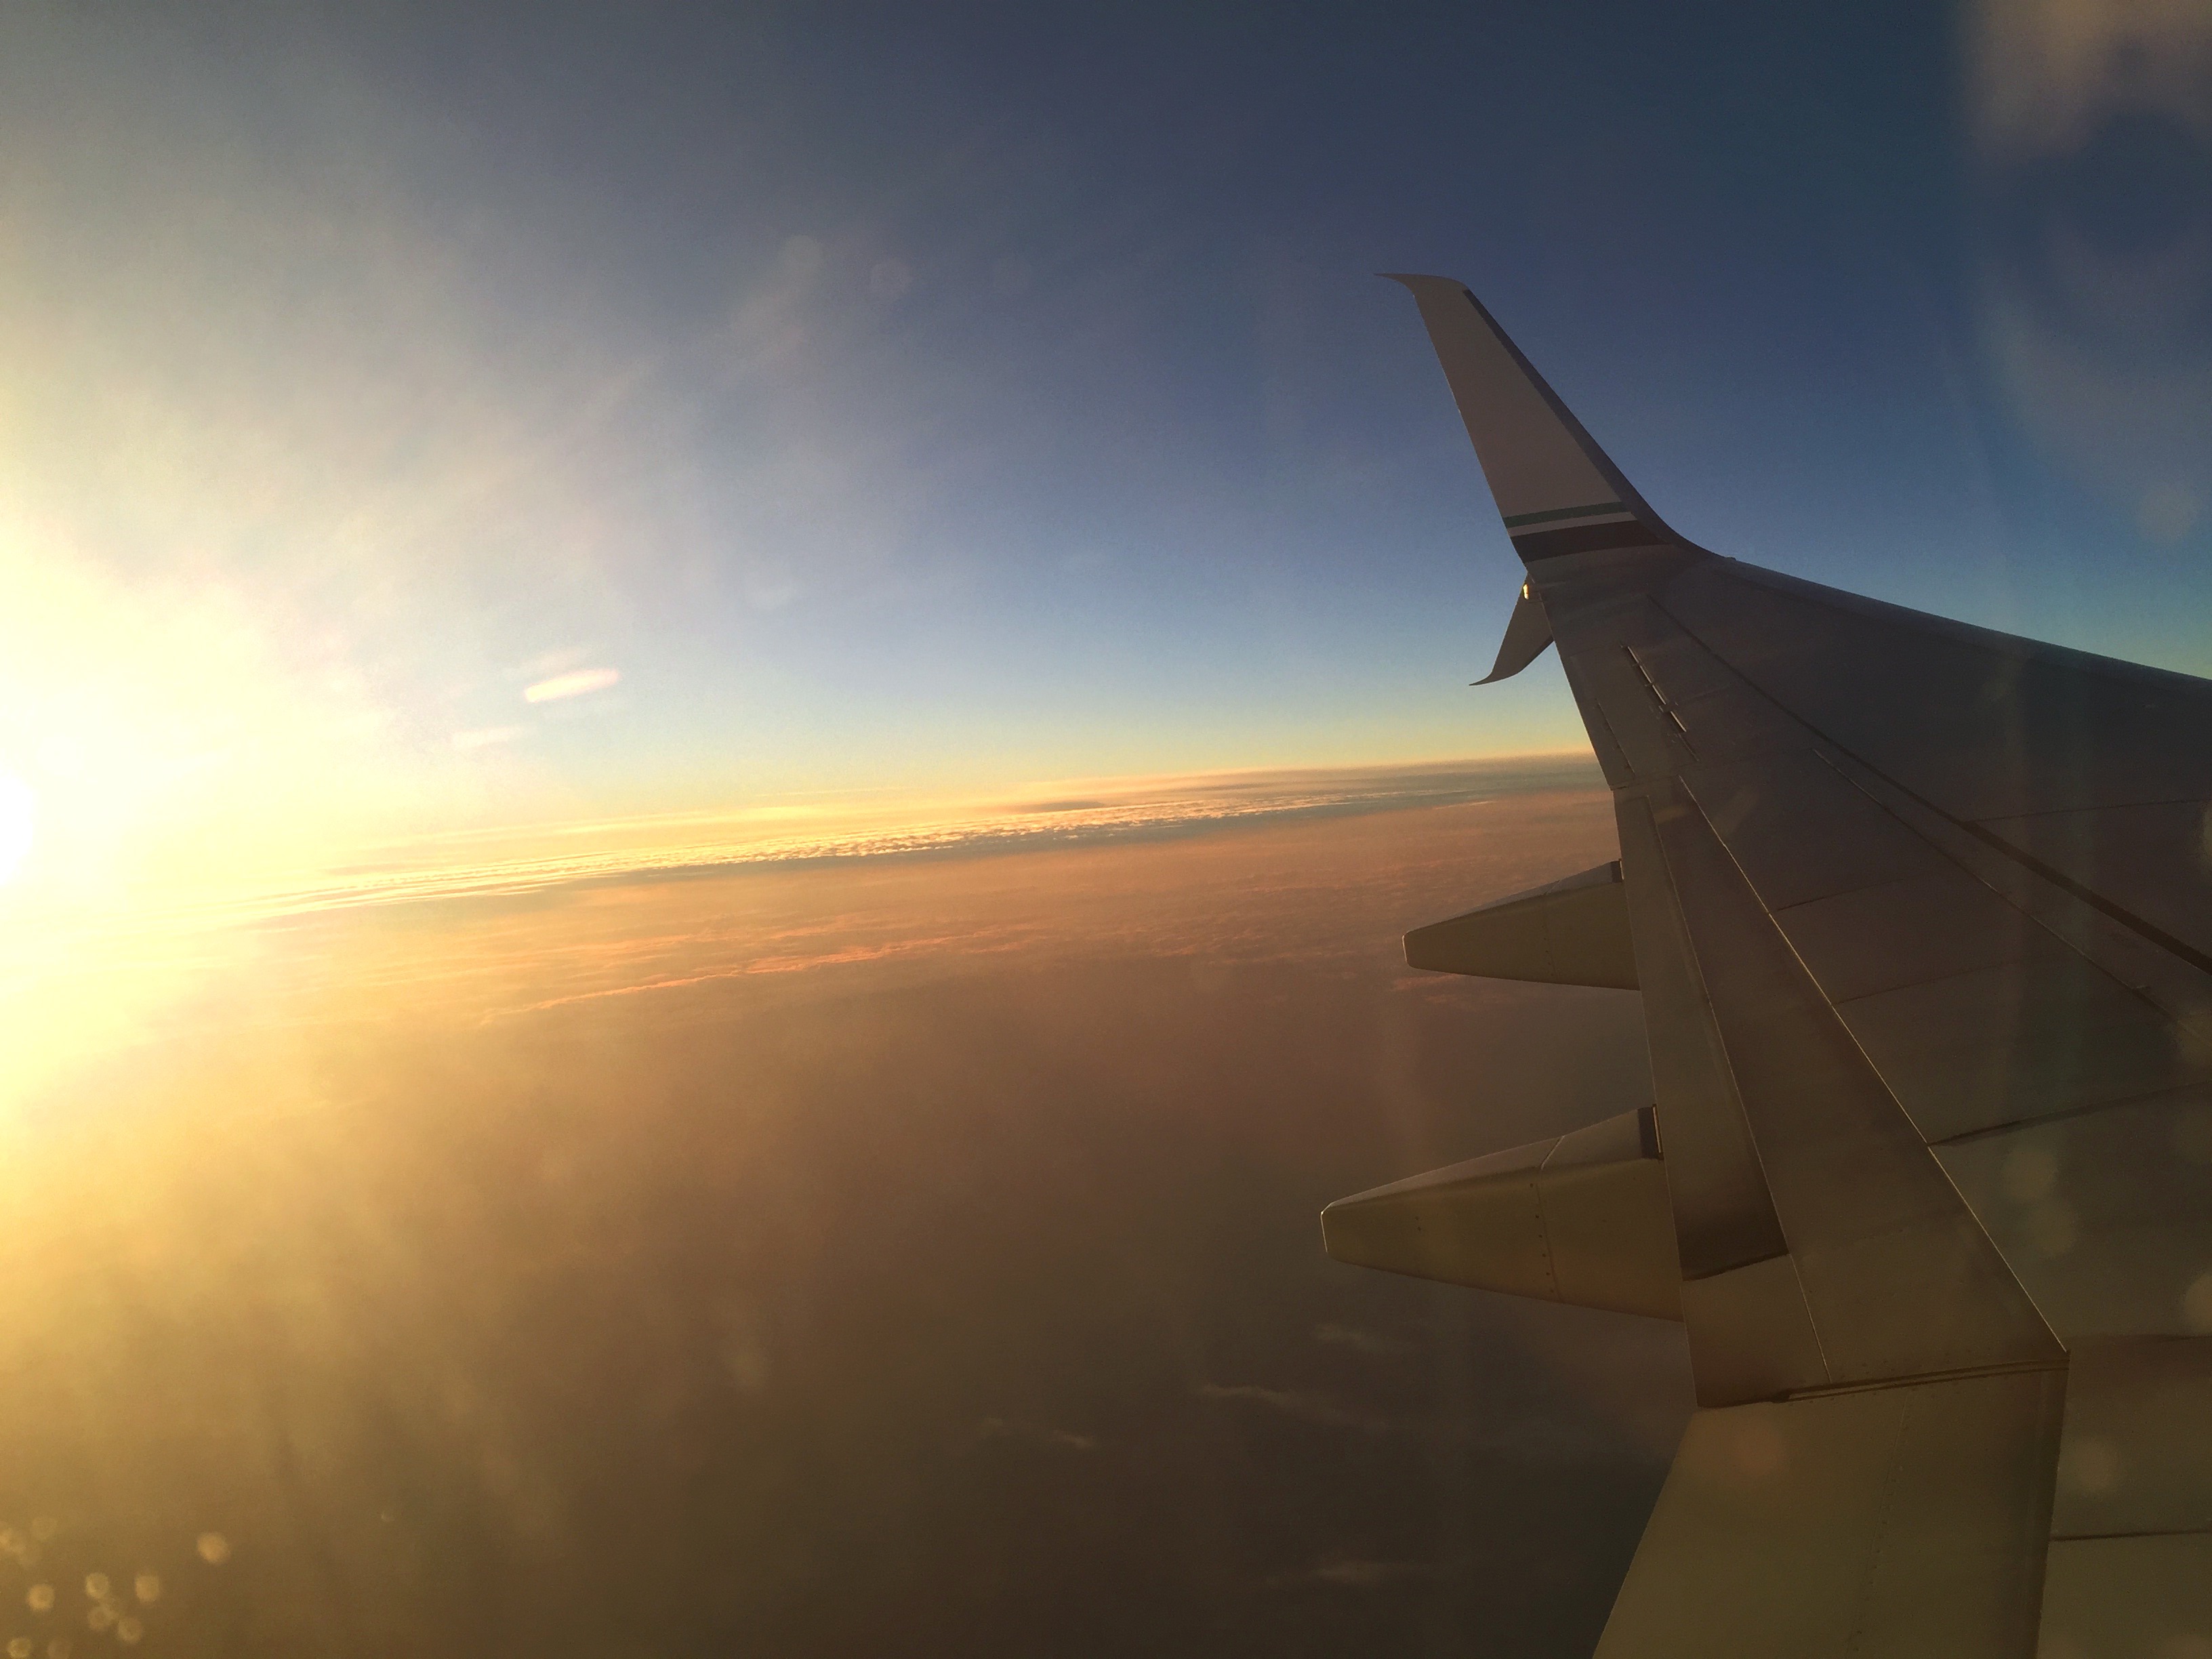
horizon, wing, cloud, sky, sunrise, sunset, sunlight, morning, dawn, atmosphere, airplane, aircraft, reflection, vehicle, aviation, flight, airliner, jet aircraft, atmosphere of earth, narrow body aircraft